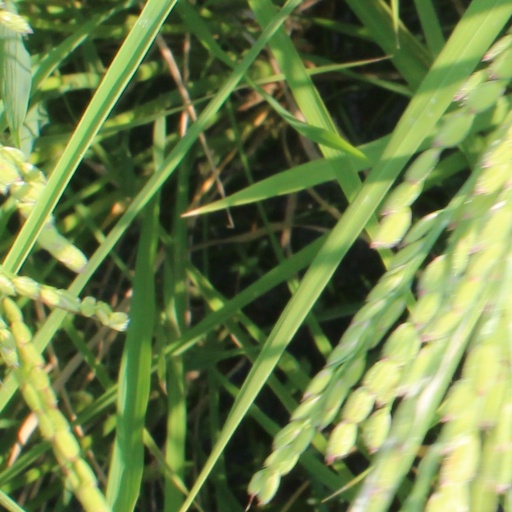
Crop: rice